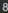
Number: 8